Action News

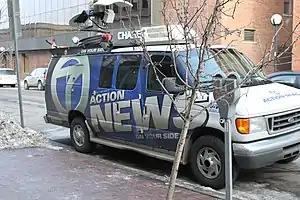
WXYZ-TV Action News remote van.

When WFIL originally adopted the Action News format in 1970, the program was introduced with the "Action News Theme". The theme was written by Temple University student Tom Sellers, who had briefly been in Daryl Hall's band Gulliver and later formed The Assembled Multitude, and was arranged as a brass-driven rock song. The entire theme was offered through "The Philadelphia Inquirer", as a single sided 45 RPM record for about 25¢.